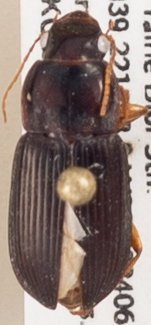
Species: Harpalus pensylvanicus
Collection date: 2020-08-26
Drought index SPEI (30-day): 0.244
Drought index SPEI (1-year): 0.77
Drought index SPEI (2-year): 2.09